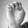
ASL letter: E